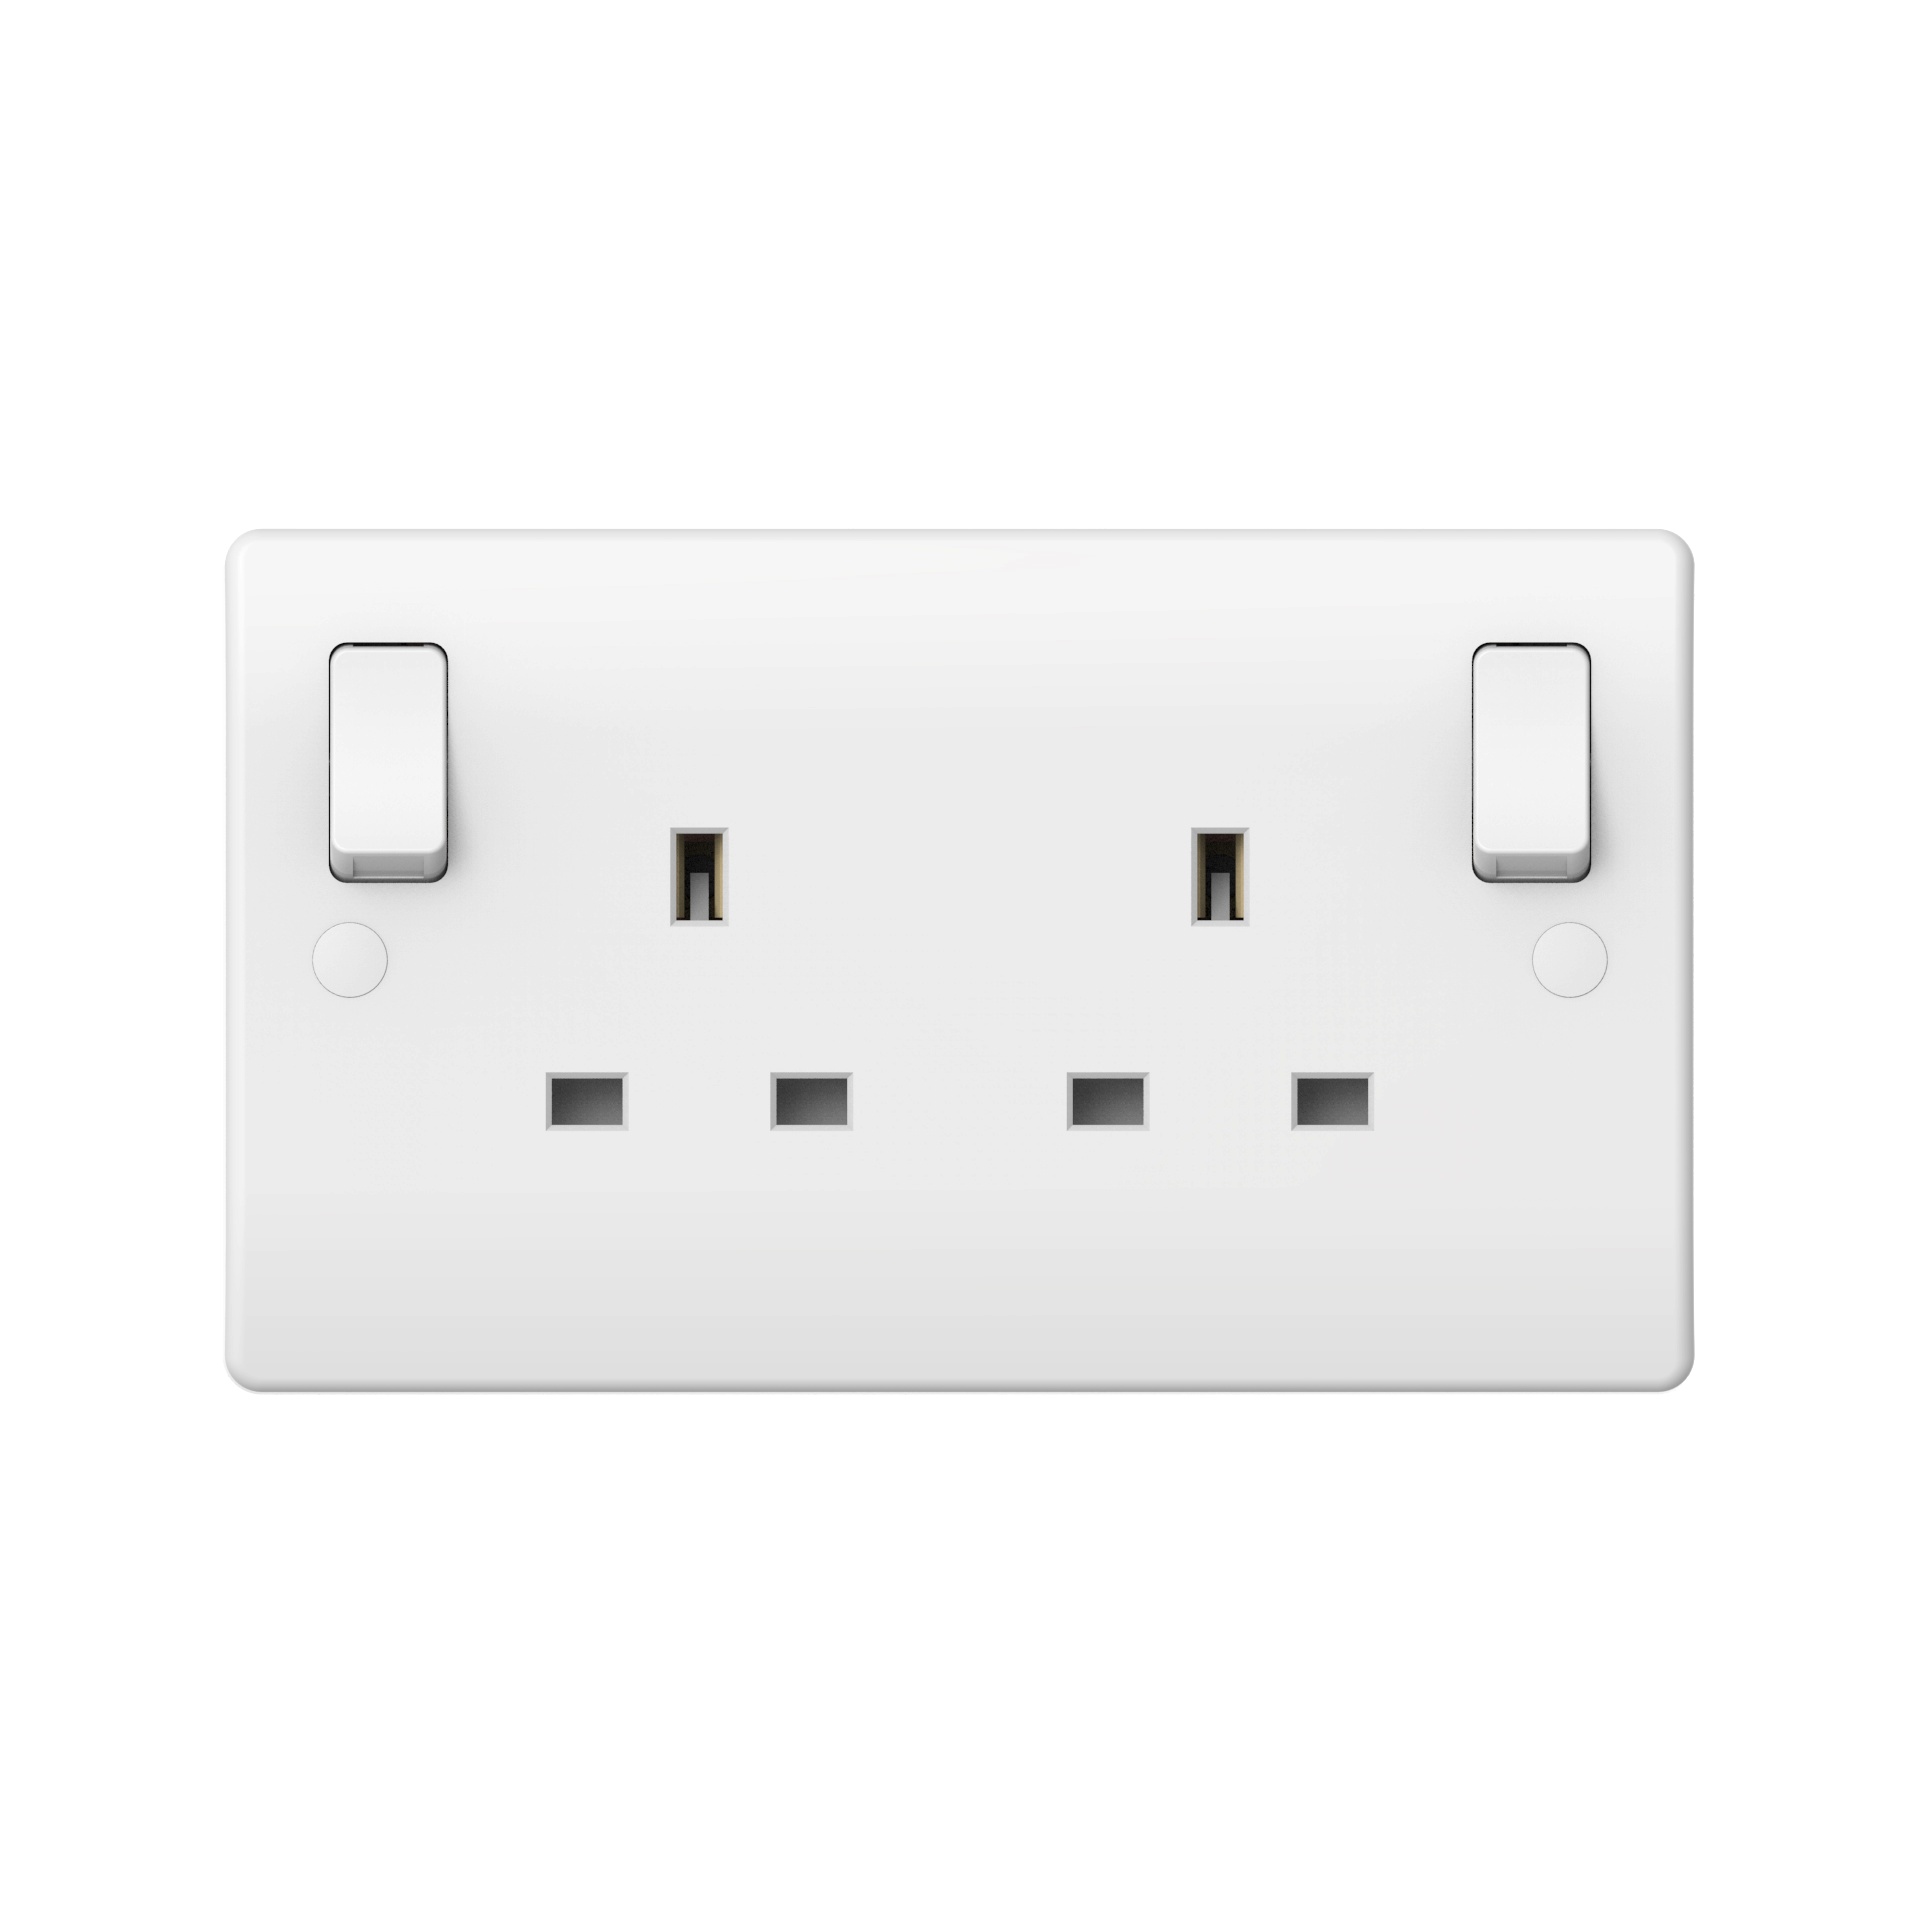
Caradok 13A DP Switched Socket Outboard Rocker
13A Double Pole Switched Outboard Rocker Datasheet
Brand: Caradok
Category: Hardware > Power & Electrical Supplies > Power Inlets